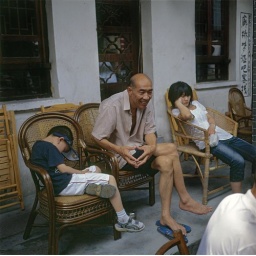
Love the young boy asleep in the chair